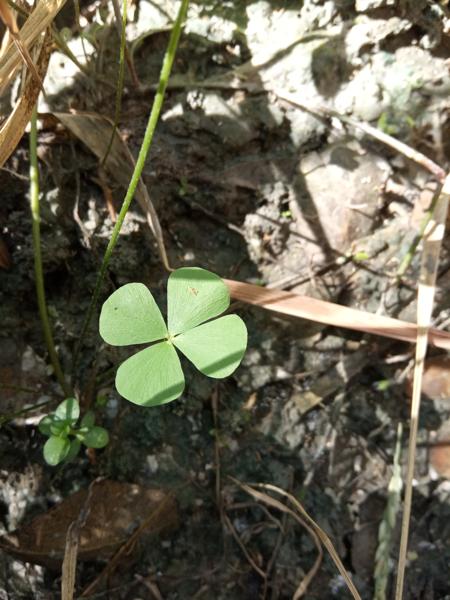
Weed species: Marsilea minuta